Álvar Gimeno

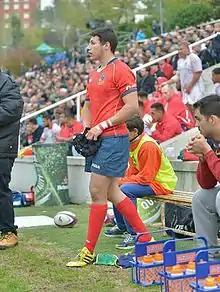
Gimeno during Spain vs. Russia, February 2017

Due to studying INEF at the Technical University of Madrid, Gimeno signed with Complutense Cisneros. He made his professional debut in the División de Honor competition at 17-years-old. He made the match-day fifteen at fly-half against Pozuelo at Valle de las Cañas in September 2015. Gimeno became the youngest rugby player to debut in the league. He reached the semi-finals after overcoming a narrow 25–23 quarter-final victory over Santboiana during the 2015–16 season. Gimeno later sustained an injury after the pain and discomfort that accompanied him throughout the Cisneros campaign and decided to undergo surgery.